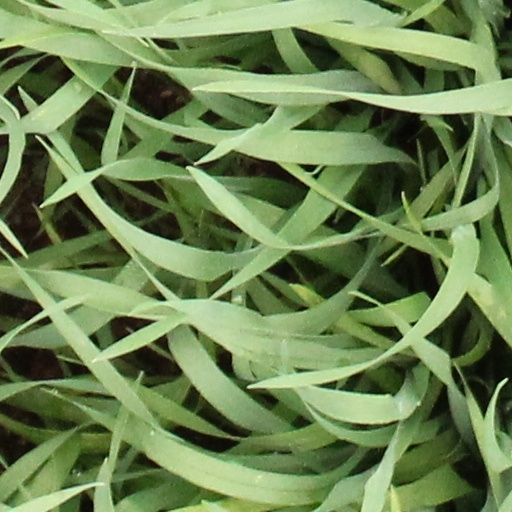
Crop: wheat